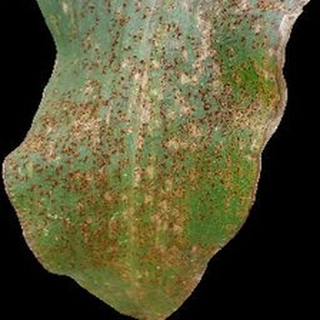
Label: corn_common_rust